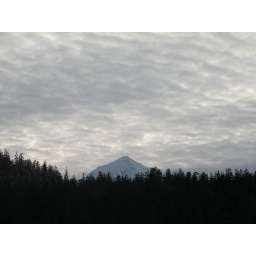
love the mountain in the clouds from the lot at Harborside Pizza